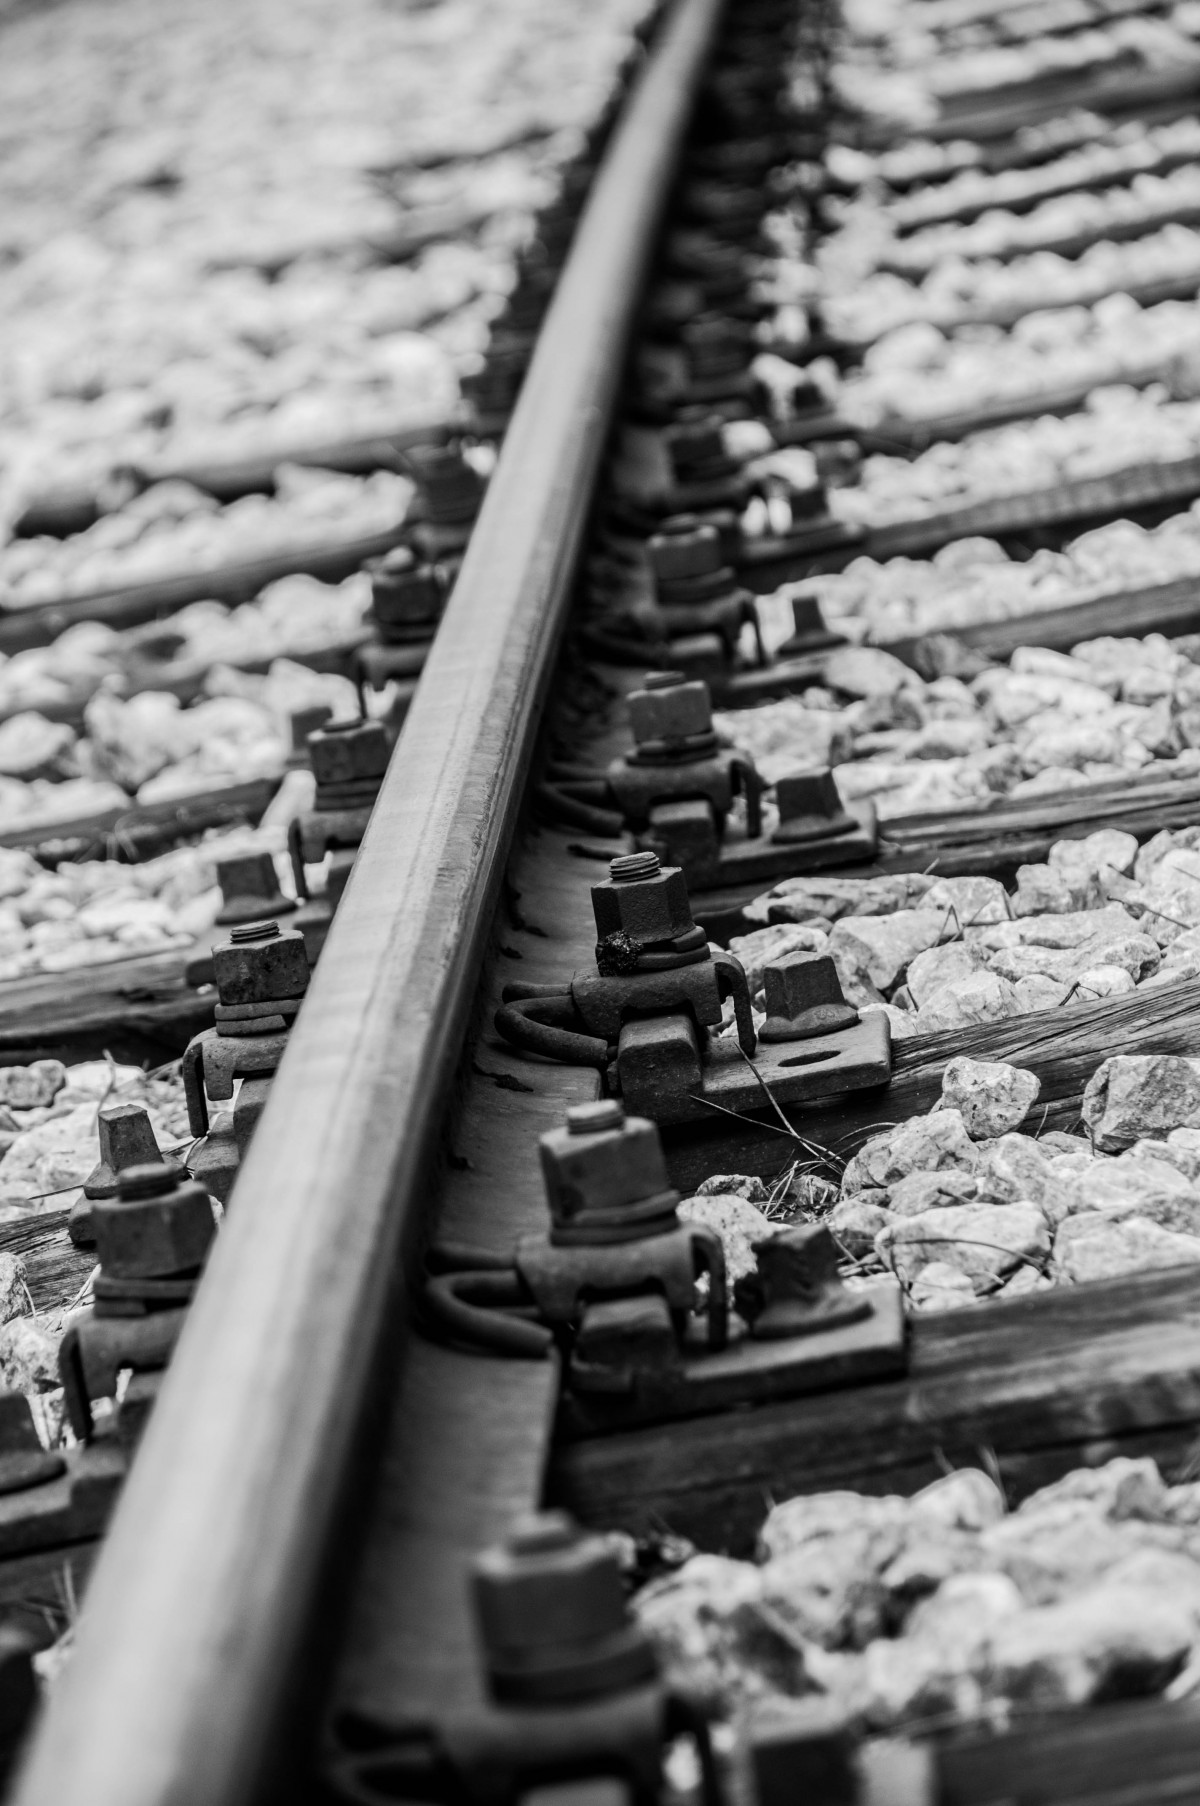
Tags: wood, track, line, close up, photograph